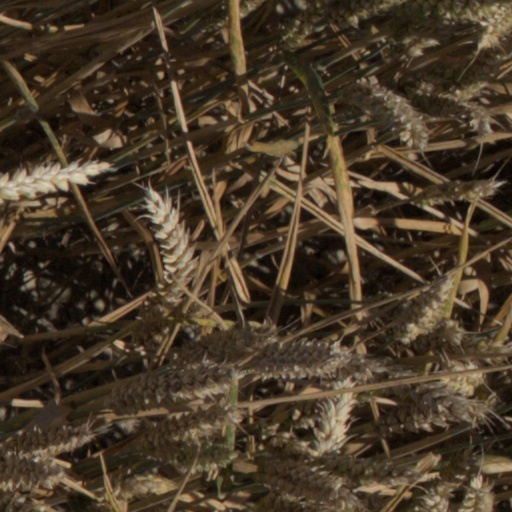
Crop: wheat